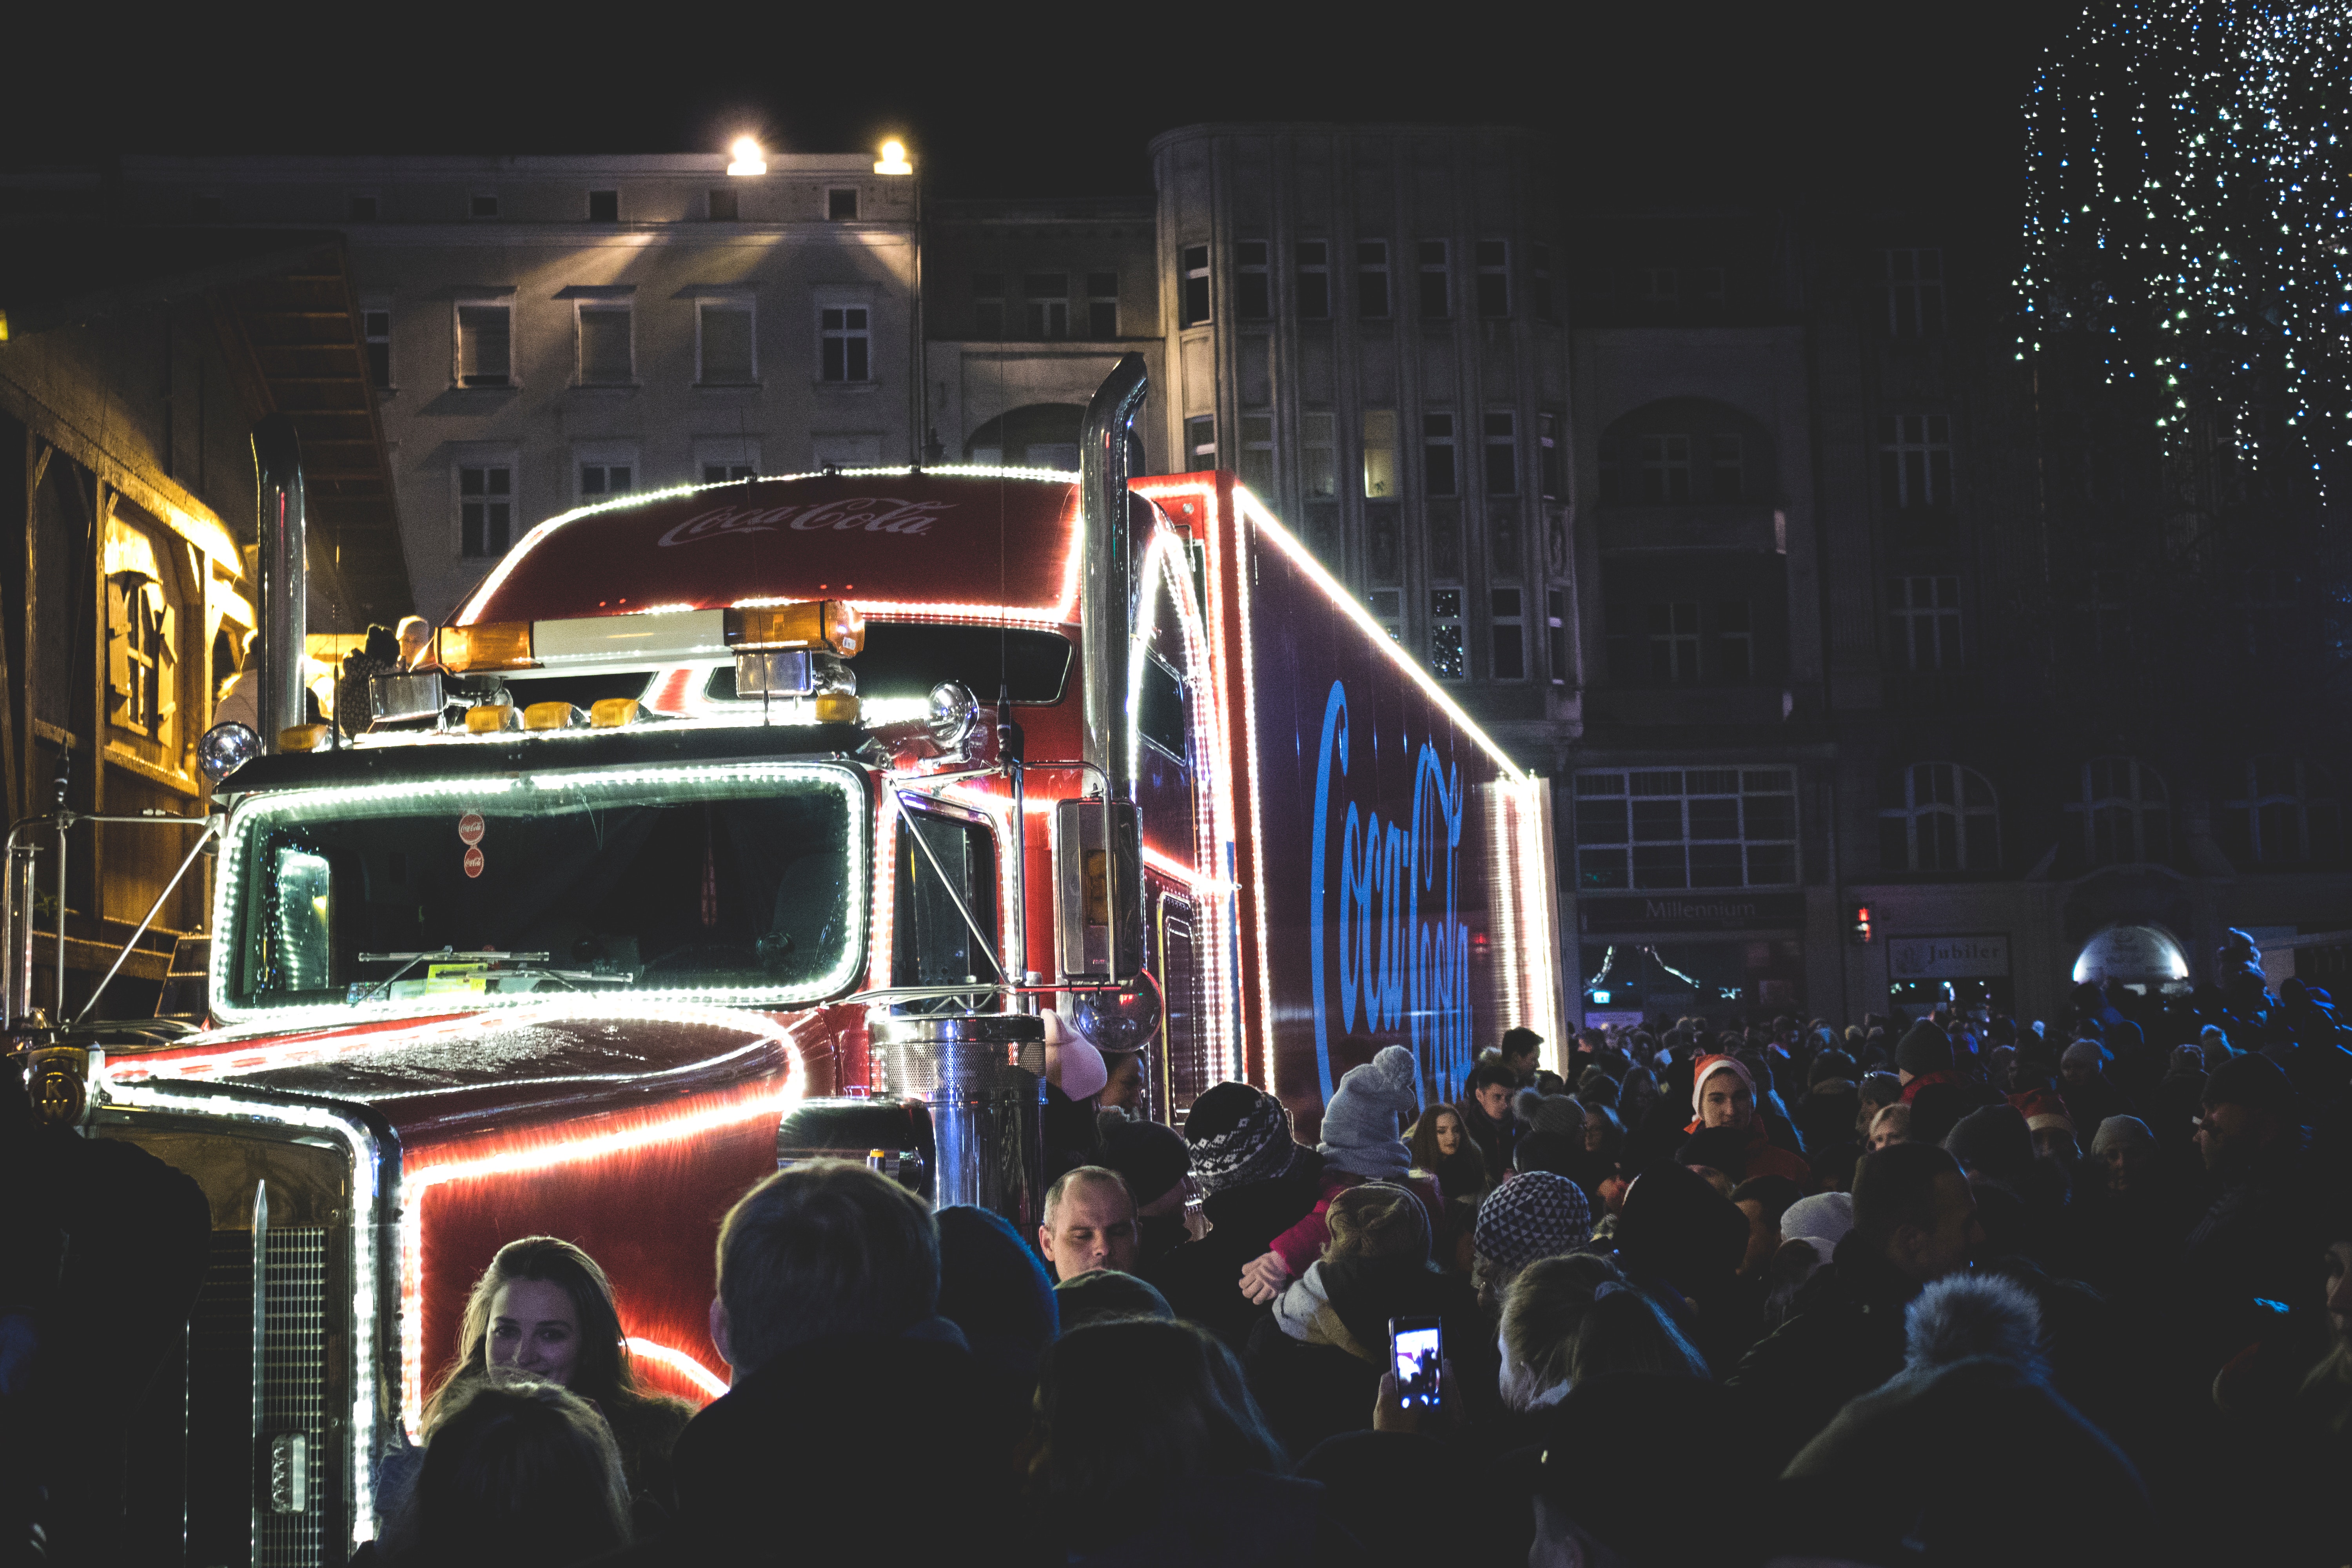
transport, mode of transport, night, light, vehicle, crowd, lighting, car, street, infrastructure, architecture, traffic, city, midnight, road